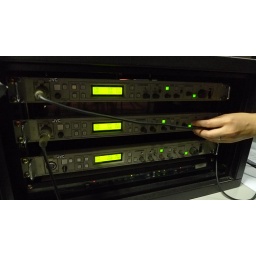
Individual controls such as brightness, white balance etc for the video camears within the control rooms.